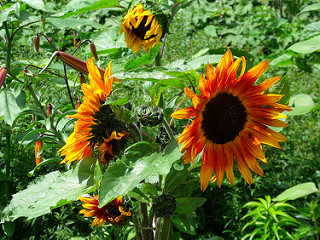
Flower: sunflower